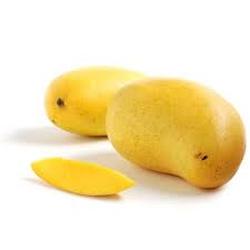
Label: Mango